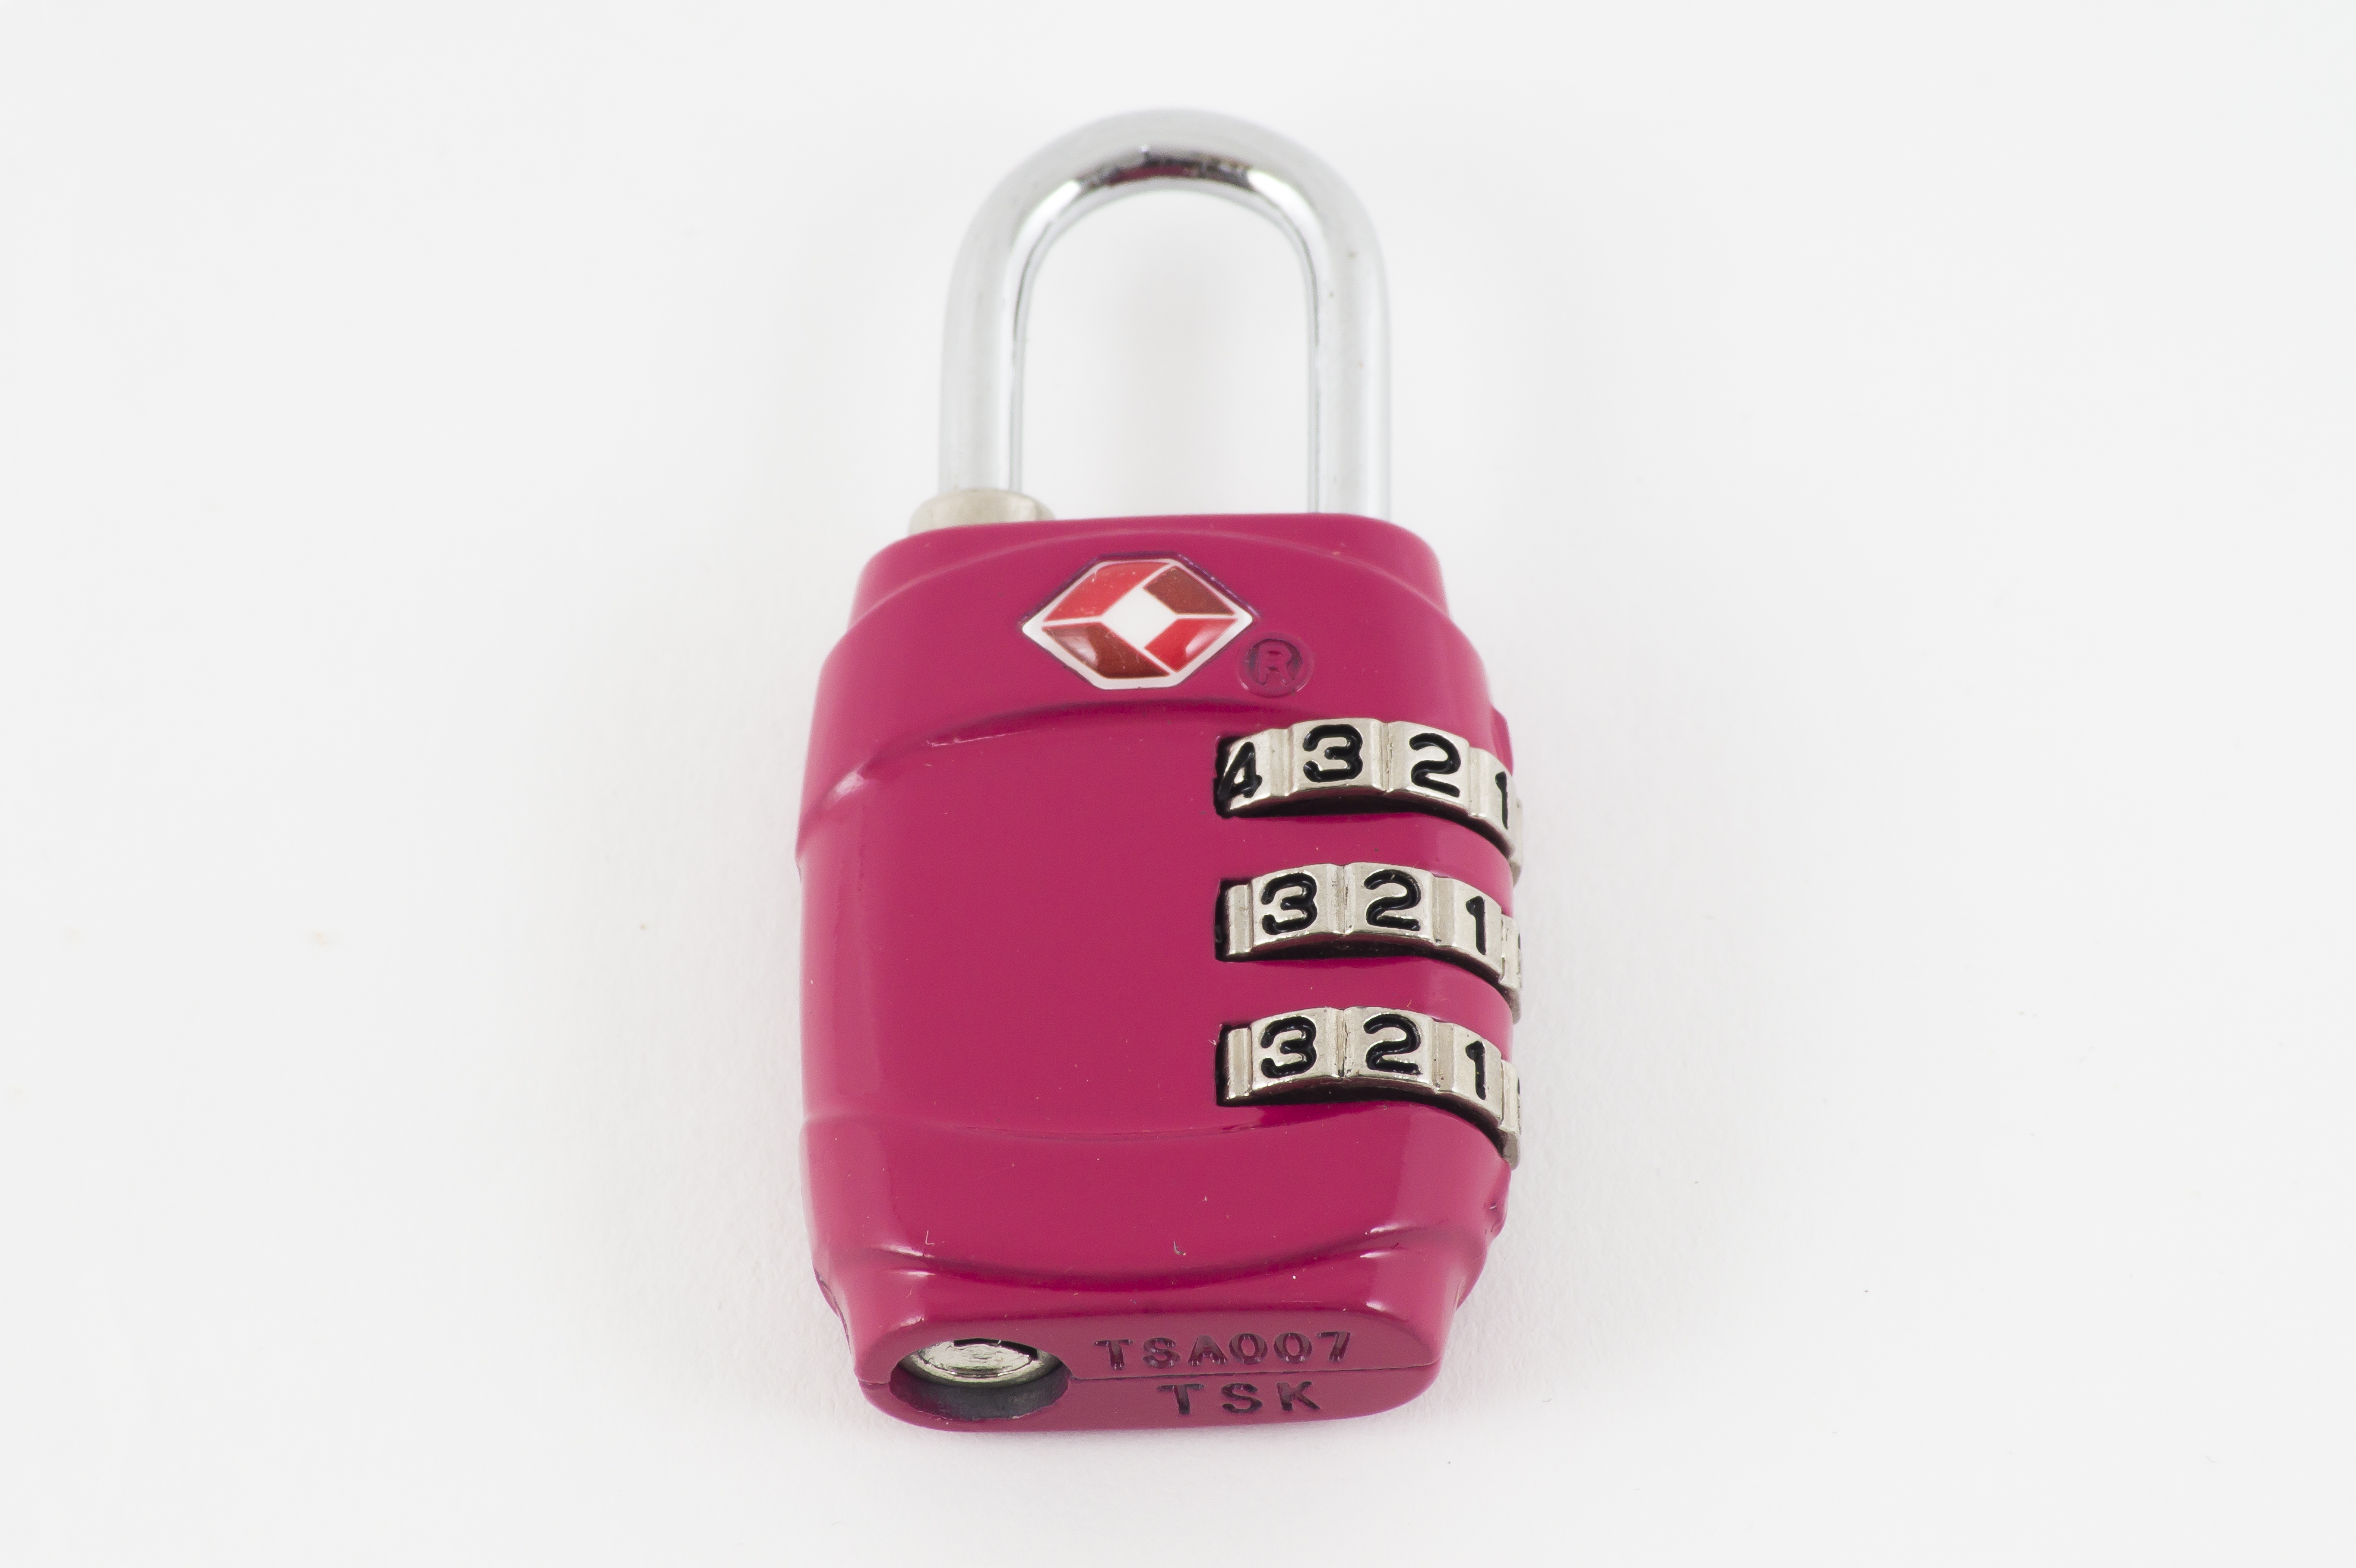
hand, travel, bottle, pink, padlock, product, colors, lock, magenta, combination lock, v skl s